Half marathon

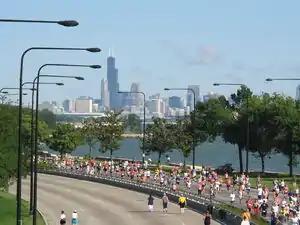
The Chicago Half Marathon is a Chicago Marathon tune-up on Lake Shore Drive in the South Side of Chicago.

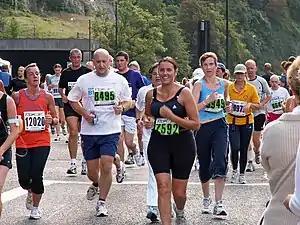
Runners taking part in the Bristol Half Marathon

This table lists the best half marathon performances per year since 1970, as recorded by the ARRS.